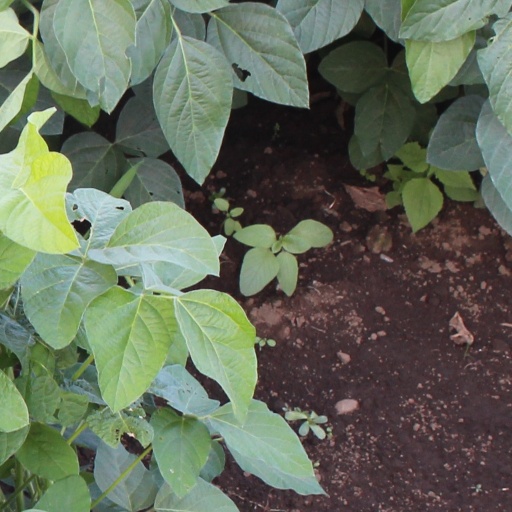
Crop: soybean